Vision West Nottinghamshire College

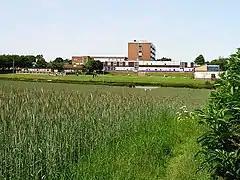
The Derby Road Campus in 2005, showing adjacent farmland in the foreground, with Derby Road running directly alongside at the rear of the building

As of 2018, the college's website quoted 26,000 students including apprentices. It offers further education to about 19,000 students in full- and part-time education including courses for 14- to 16-year-olds in collaboration with local schools. The programmes include the majority of 'A' Level courses, access to higher education, and vocational apprenticeships which include bricklaying, plumbing, carpentry, gas fitting, painting and decorating, construction management, driving passenger vehicles, forklift truck driving and railway engineering. A variety of community and adult courses is also provided across the local area. The college has a Centre of Vocational Excellence (CoVE) status for engineering, specialised construction, logistics and care. A 2008 Ofsted report accorded the school Grade 1 (outstanding) on all inspection points, but at the 2012 inspection the college ratings lowered from Outstanding to good overall with some satisfactory areas and some inadequate.